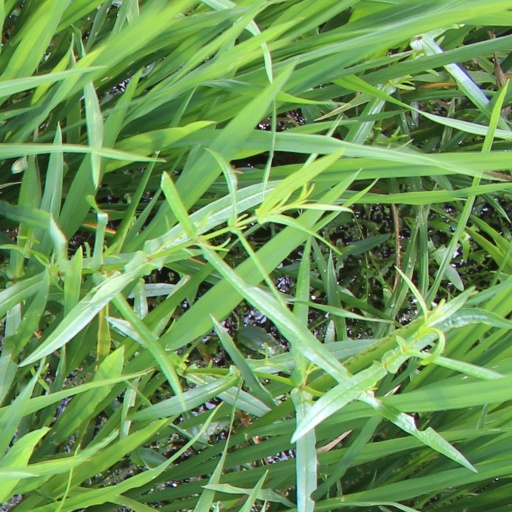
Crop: rice